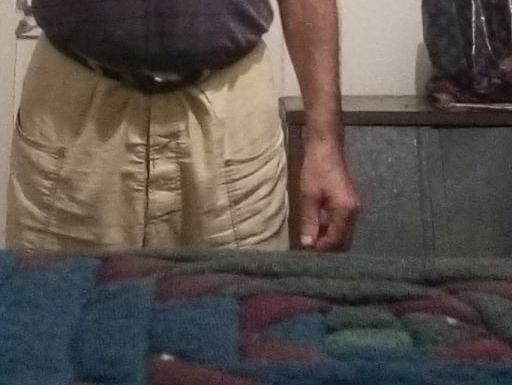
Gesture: no_gesture